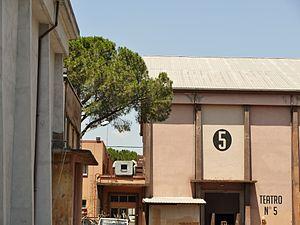
Studio n°5, principalement utilisé par Federico Fellini
Cinecittà [ˌt͡ʃinet͡ʃitˈta] est un complexe de studios cinématographiques italien fondé en 1937. Il est situé à Rome, dans le quartier de Don Bosco.